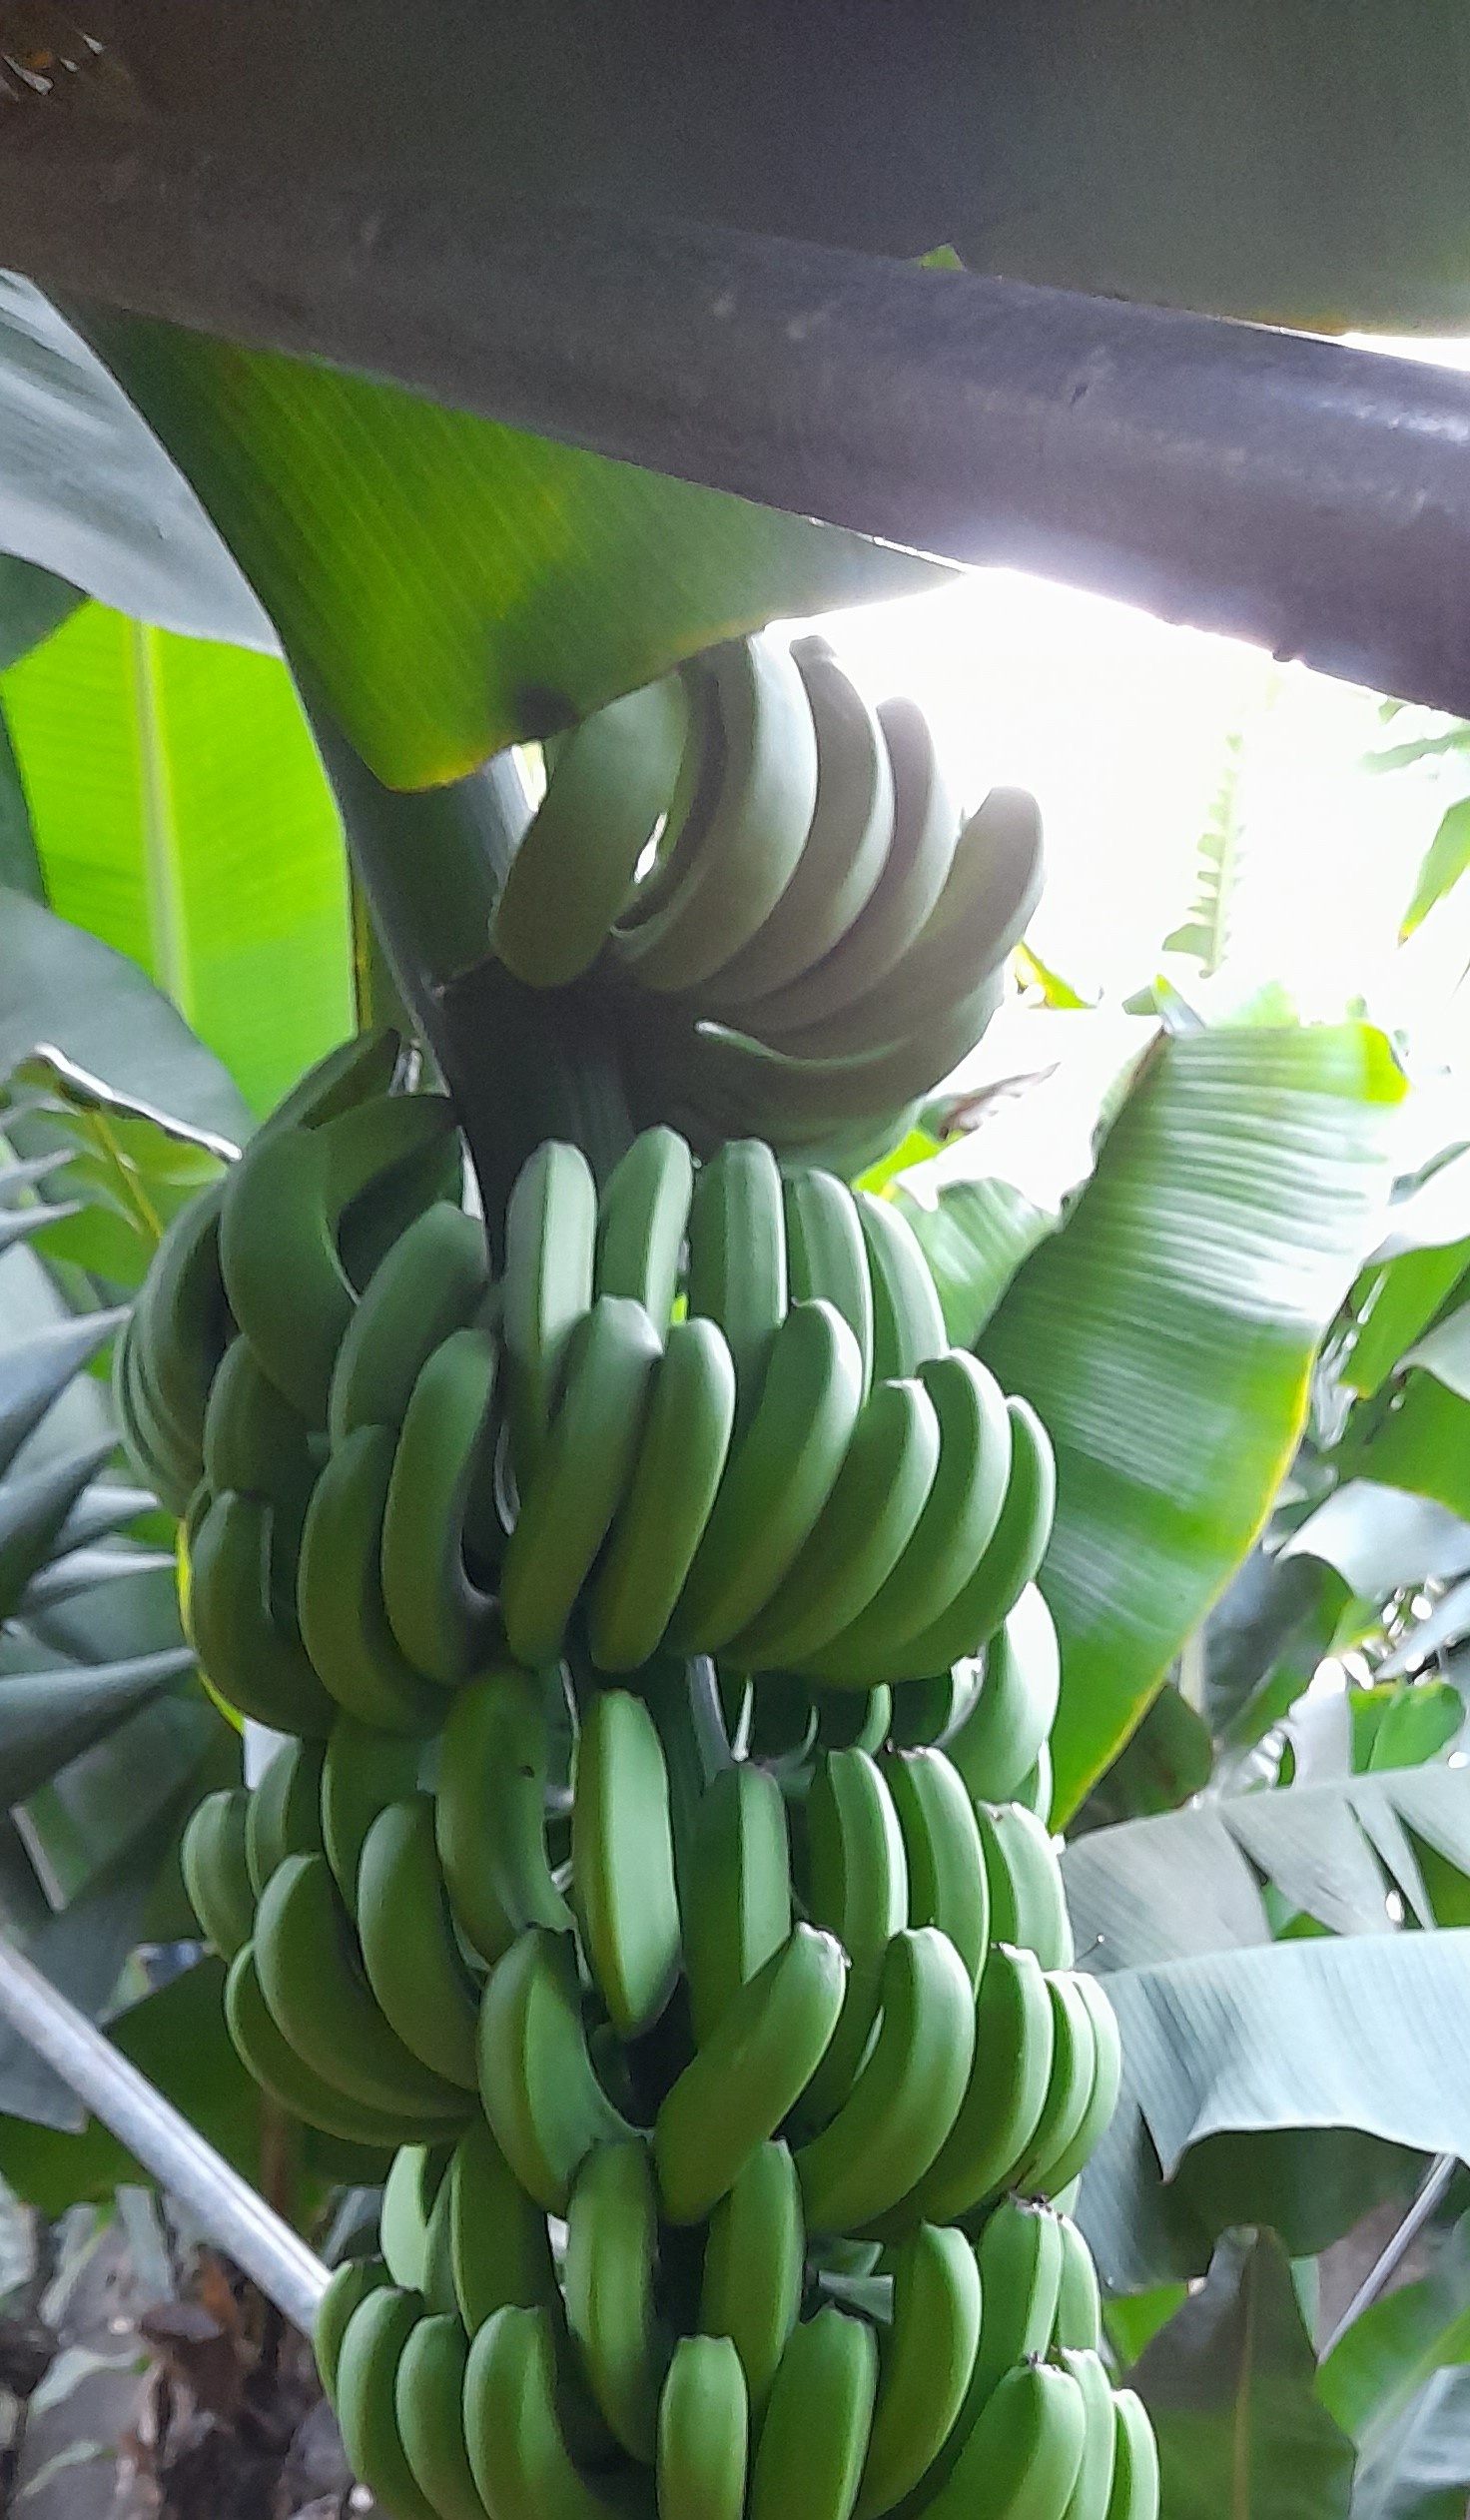
Label: Keep